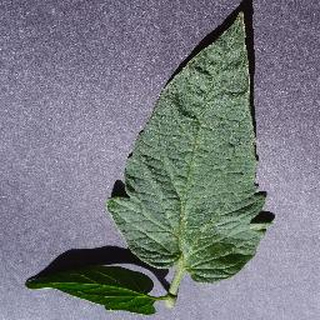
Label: healthy_tomato